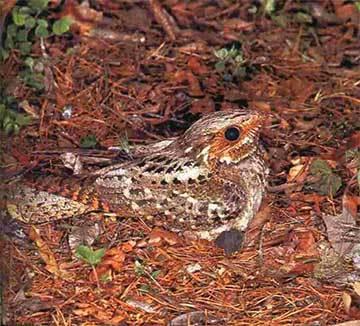
A photo of a chuck will widow